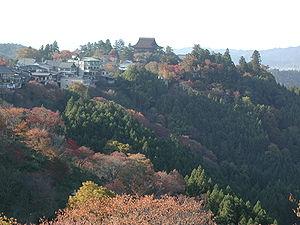
Le Kinpusen-ji est le principal temple de la shugendō. Il se trouve dans la ville de Yoshino sur le mont Yoshino, dans la préfecture de Nara au Japon.